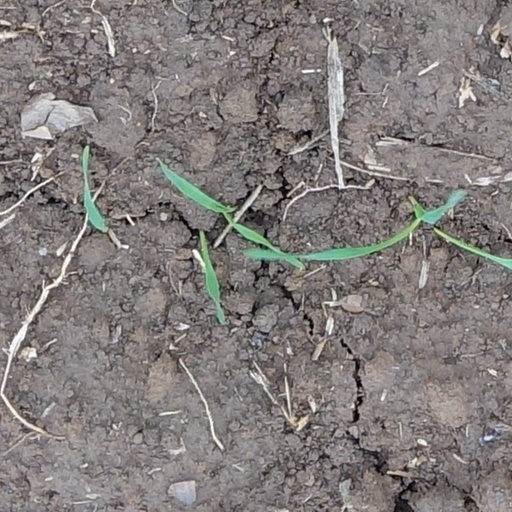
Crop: wheat